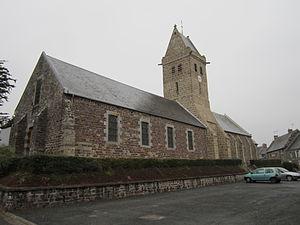
Église Notre-Dame d'fr:Hudimesnil
Hudimesnil est une commune française, située dans le département de la Manche en région Normandie, peuplée de 900 habitants.